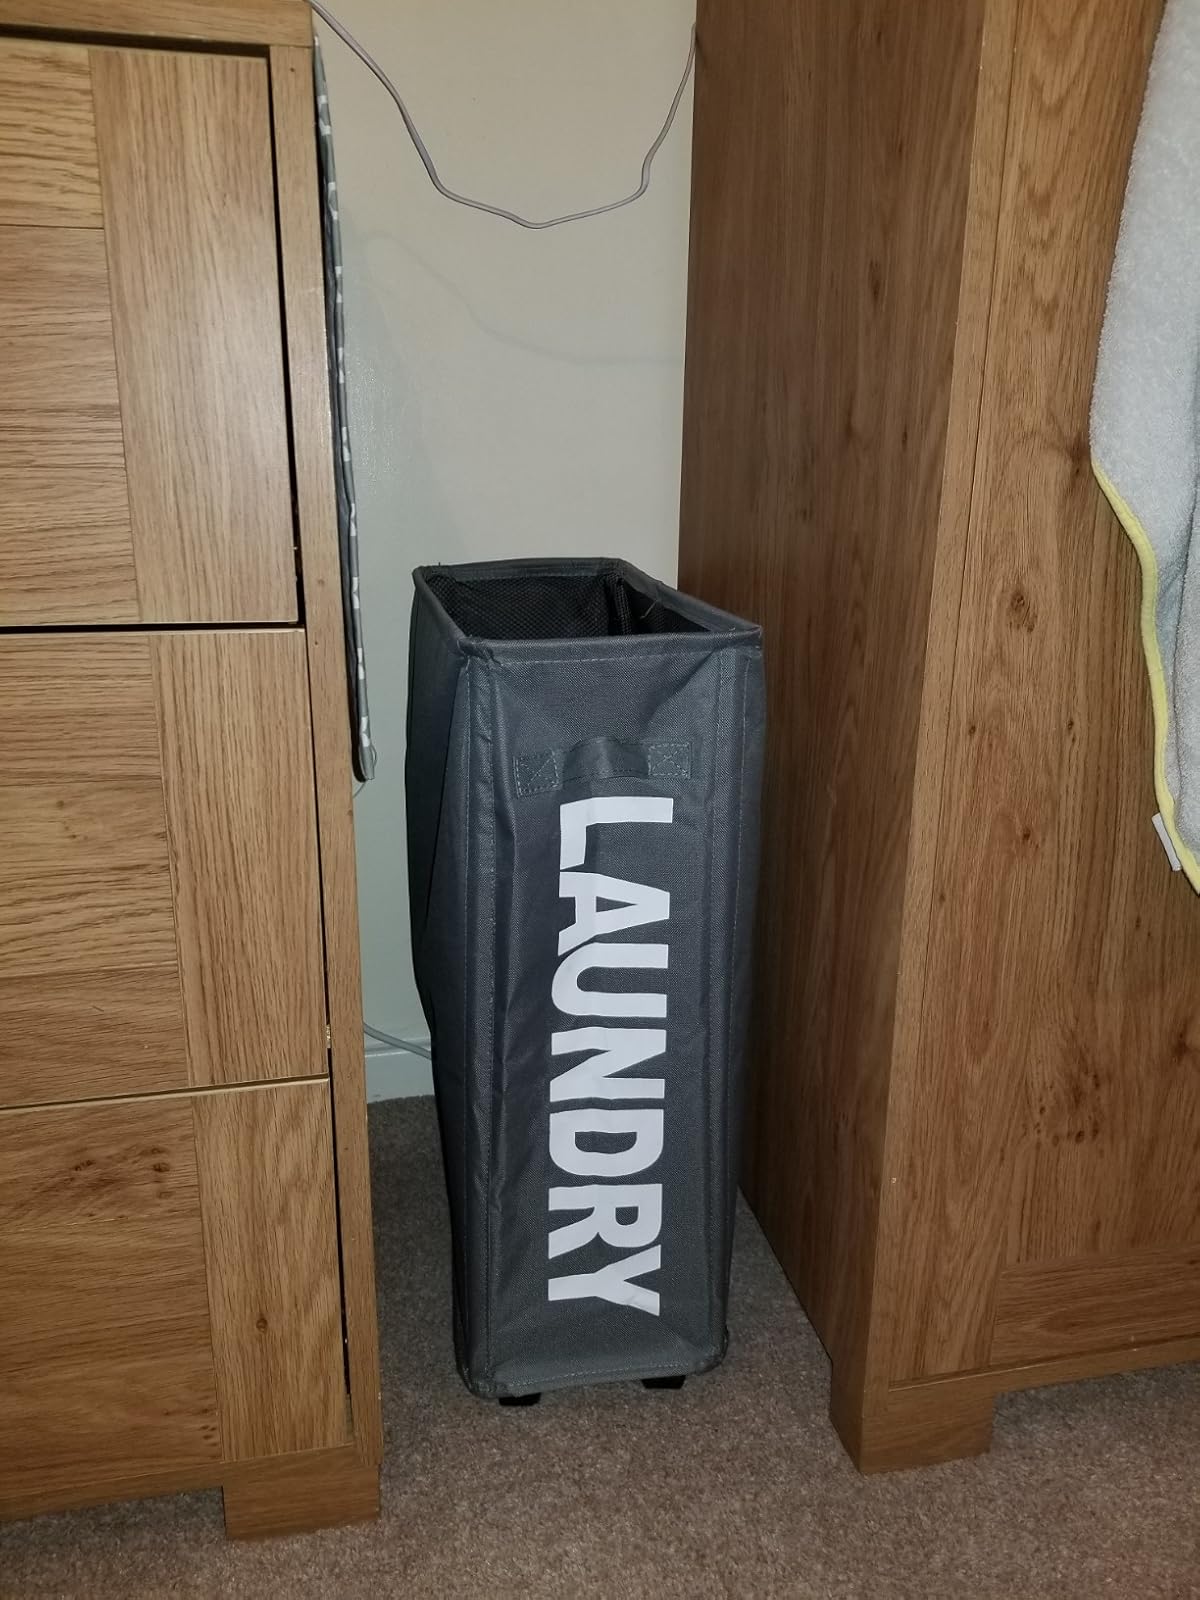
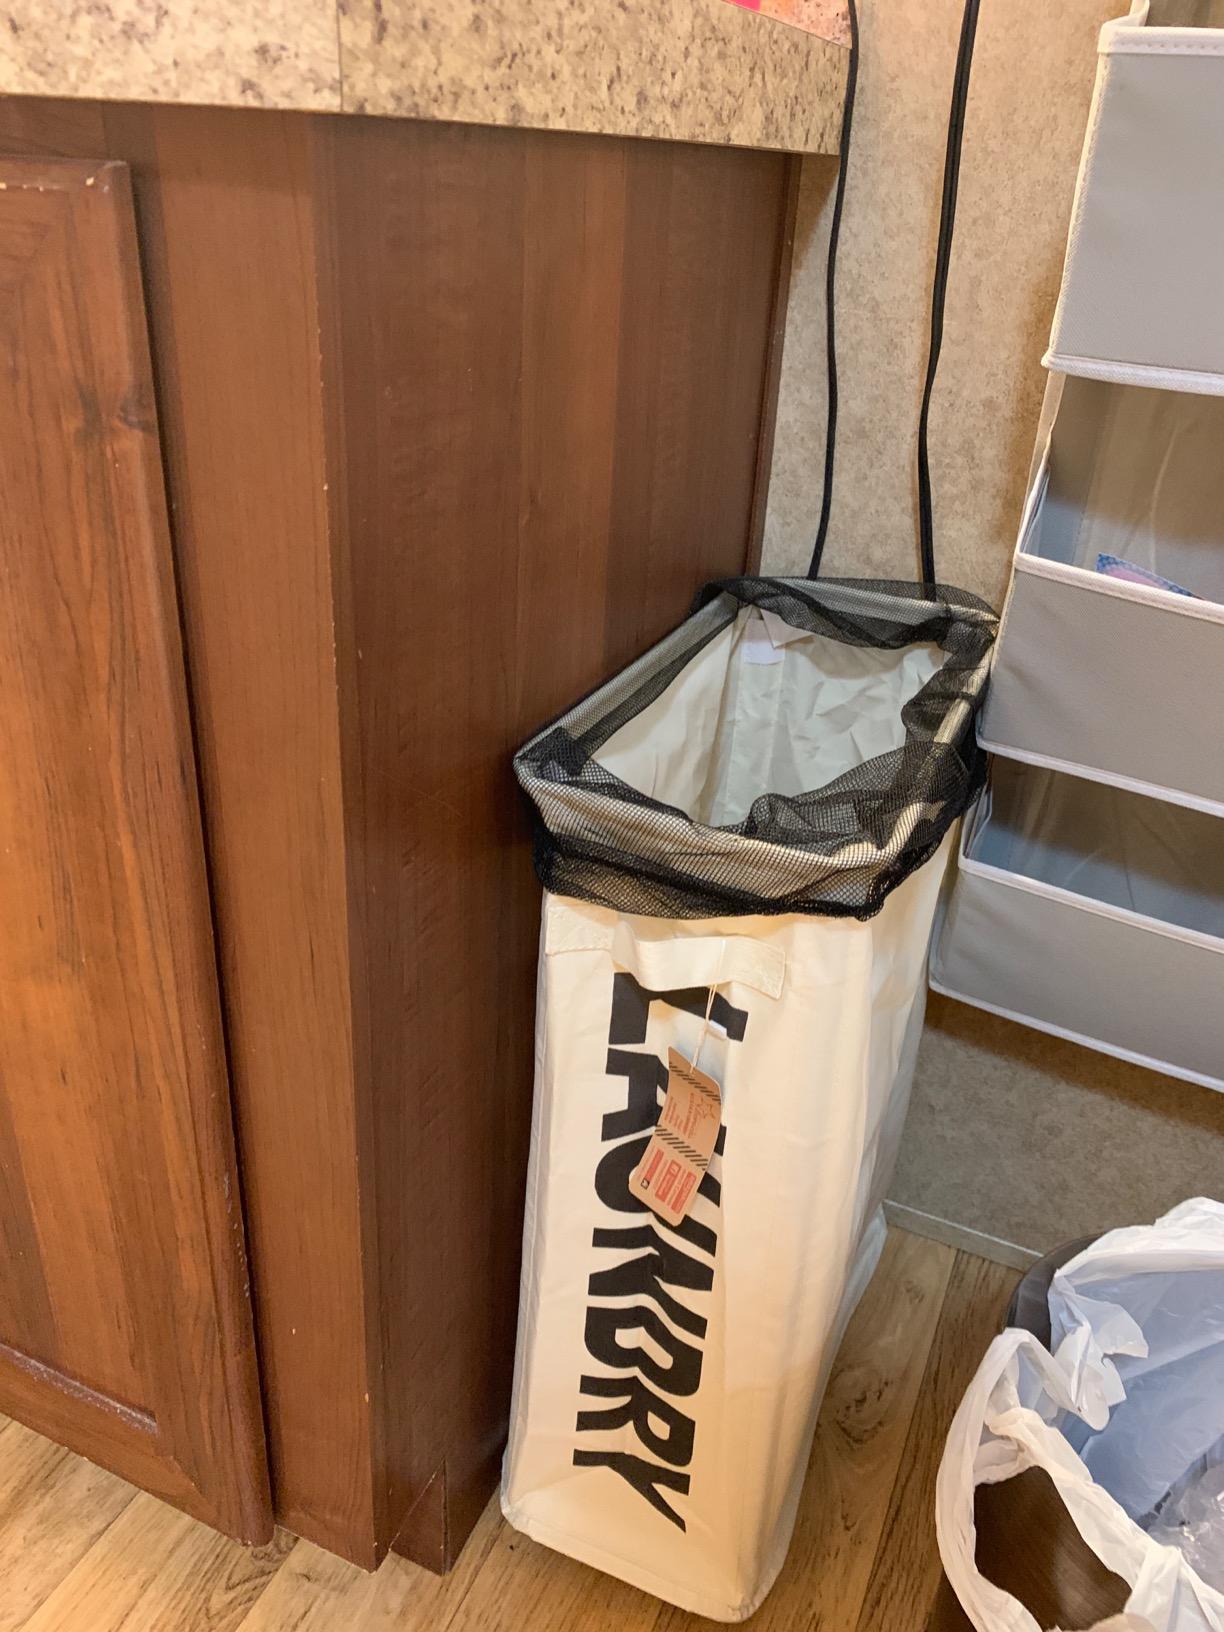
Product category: items_hamper
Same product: no